Dominican art

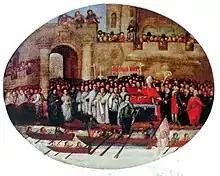
Medallón de los señores del cabildo de Santo Domingo. Diego José Hilaris, 1760–1790

Fundamentally, the artistic relevance of the colonial era lies in architecture, as Darío Suro points out. Construction needs generated by the founding of the new city resulted in a broad urban development that is exemplified in the Cathedral of Santo Domingo, the Fortaleza Ozama, the palace house of Diego Colón, and the old convent of Las Mercedes in Santo Domingo.